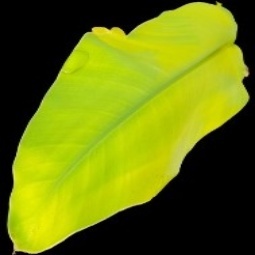
Label: Sulphur